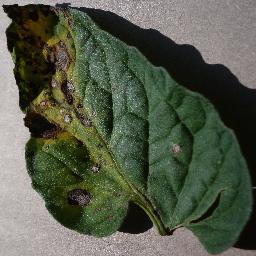
Label: Tomato___Early_blight